Sky position (RA, Dec in degrees): 187.113, 29.394
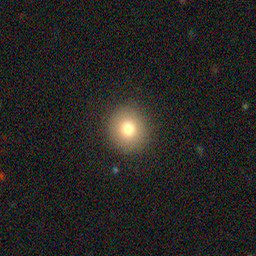
Galaxy morphology: Round Smooth Galaxies